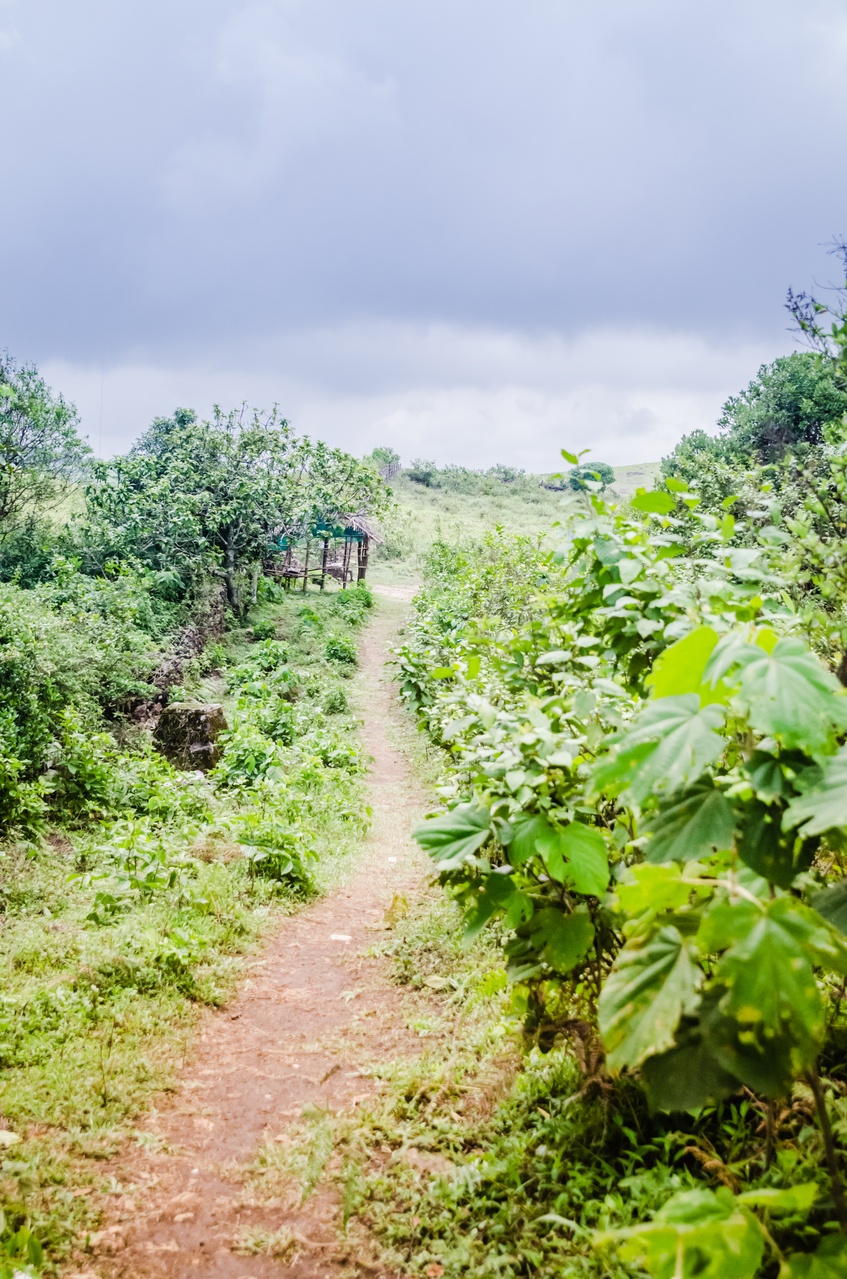
_DSC1416